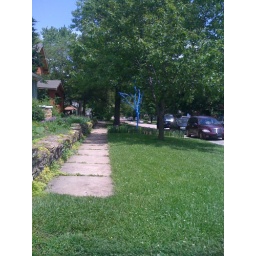
A blue tree I passed on my walk around east Lawrence this afternoon.